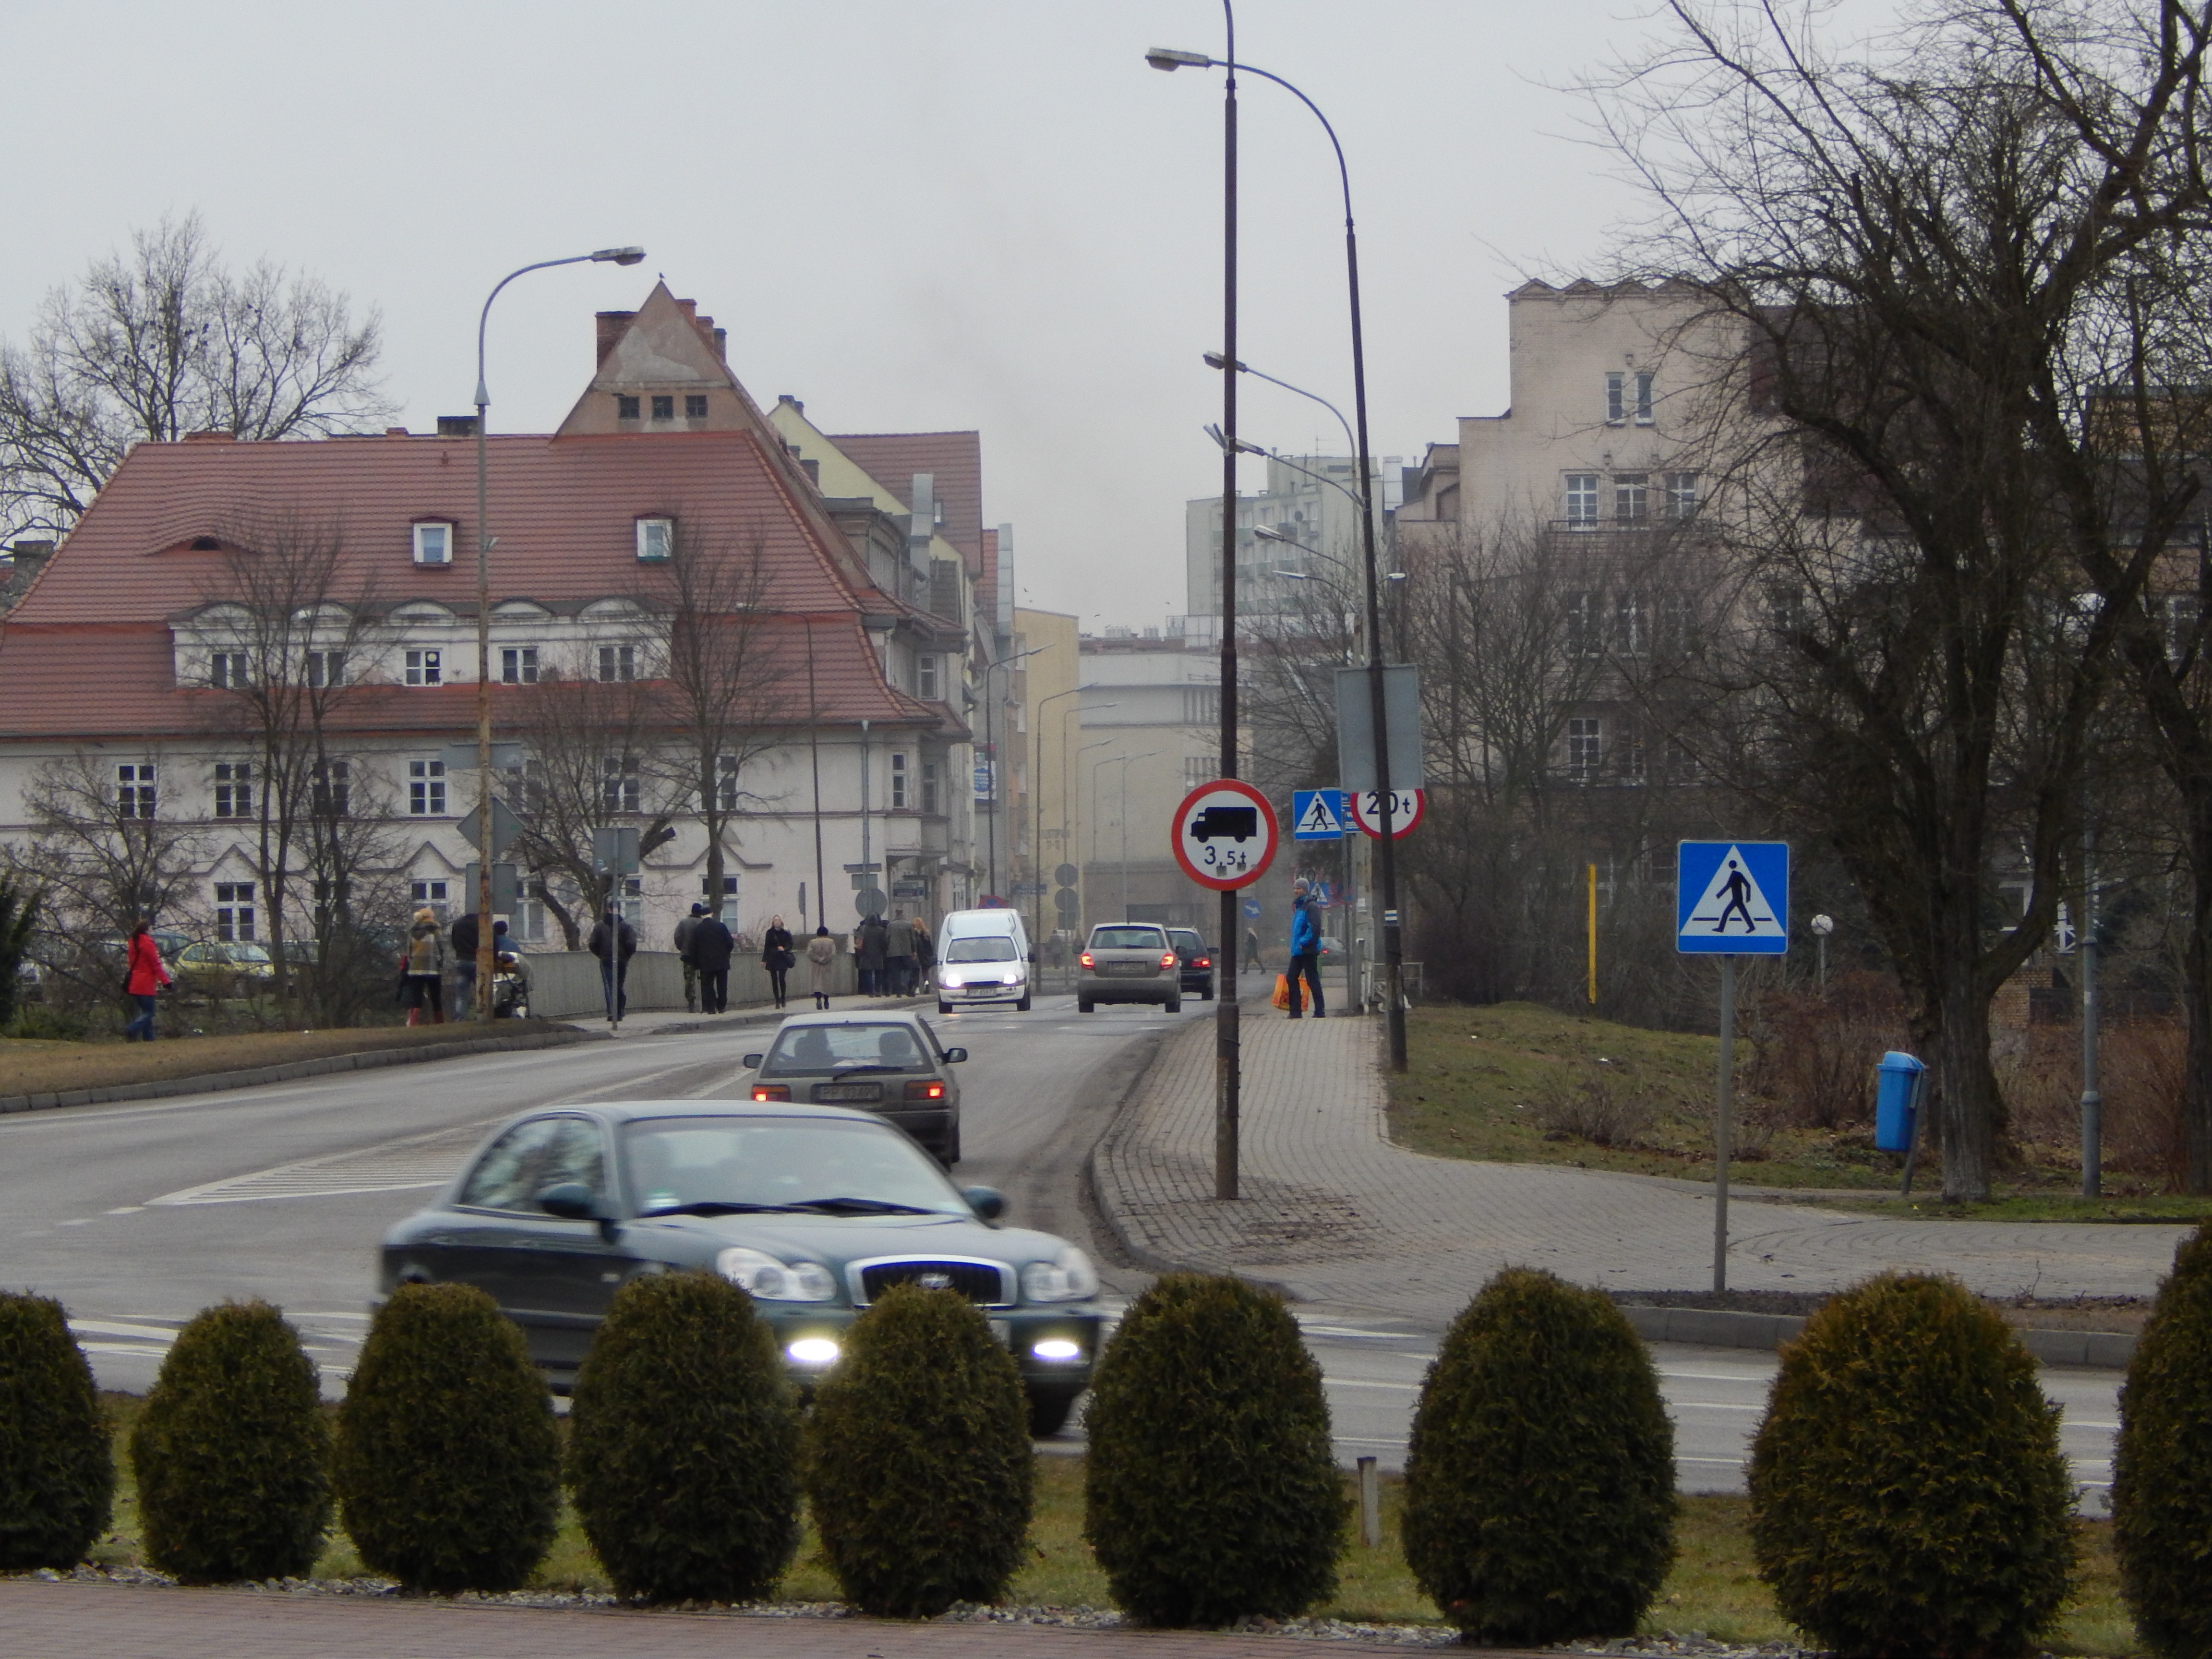
pedestrian, architecture, road, street, town, city, downtown, transport, suburb, vehicle, lane, lighting, public transport, saw, infrastructure, poland, neighbourhood, urban area, residential area